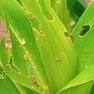
Crop: Maize
Condition: spodoptera-frugiperda-a